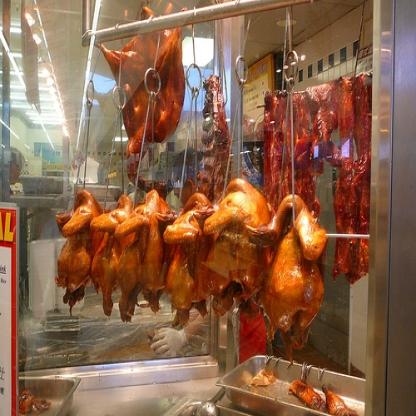
Scene: Indoor